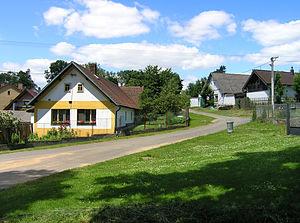
Chyšná est une commune du district de Pelhřimov, dans la région de Vysočina, en République tchèque. Sa population s'élevait à 101 habitants en 2019.